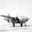
Label: airplane